Ezra 1

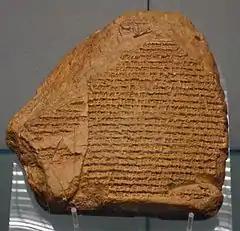
The Nabonidus Chronicle, which contains the title of Cyrus as the "king of Persia".

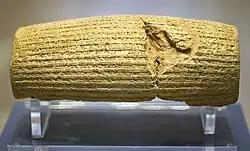
Front of the Cyrus Cylinder, containing inscription similar to the Cyrus's edict.

Ezra 1 starts by providing historical context of a real event: "the first year of Cyrus king of Persia", but immediately follows with the statement about Yahweh, who has the real control and even already speaks about this event before the birth of Cyrus and the fulfillment of his word through Jeremiah.